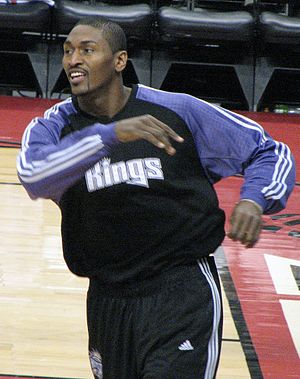
Metta World Peace
Metta World Peace er en amerikansk basketballspiller, der spiller som forward hos NBA-klubben New York Knicks. Han kom ind i ligaen i 1999 og har tidligere spillet for Chicago Bulls, Indiana Pacers og Sacramento Kings. Han var kendt som Ron Artest, til han i september 2011 officielt fik sit nuværende navn.